Station Park (Farmington, Utah)

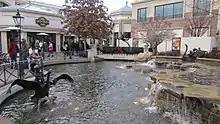
Station Park fountain

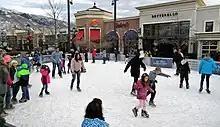
Skating at Station Park

Station Park is a transit-oriented development located in Farmington, Utah, United States. It borders the Farmington FrontRunner station. Centercal Properties developed and currently maintains Station Park. Amenities include approximately 100 stores, a fountain that is synchronized to music and lights, an ice skating rink, a Hyatt Place hotel and a Cinemark theatre.